Daniel S. Dickinson

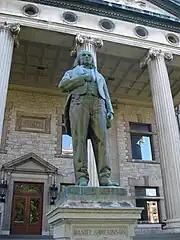
Statue of Dickinson at the Broome County Courthouse

Daniel S. Dickinson is the namesake of the village of Port Dickinson, New York (and the encompassing town), Dickinson County, Iowa, and Dickinson County, Kansas. Dickinson street in Binghamton is named after Dickinson. A bronze statue of Dickinson by Allen George Newman was erected in front of the Broome County Courthouse in Binghamton, New York in 1924.